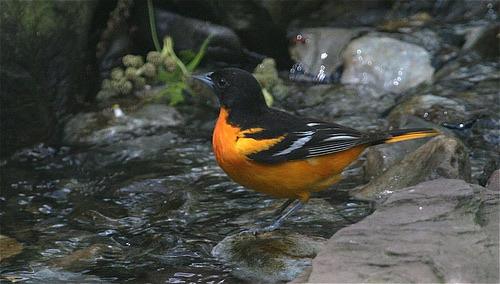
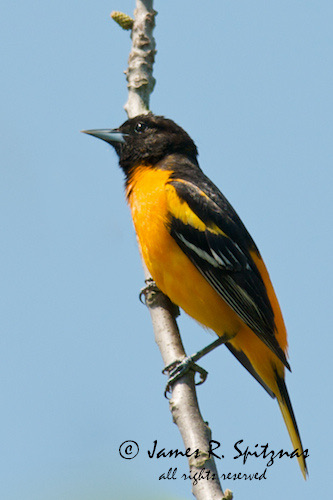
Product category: misc
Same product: yes